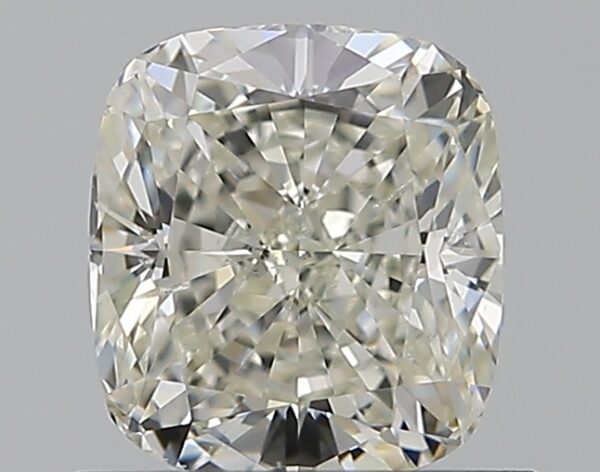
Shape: cushion
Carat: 0.9
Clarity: SI1
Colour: K
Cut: EX
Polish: EX
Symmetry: VG
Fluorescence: M
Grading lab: GIA
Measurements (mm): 5.73 x 5.19 x 3.55